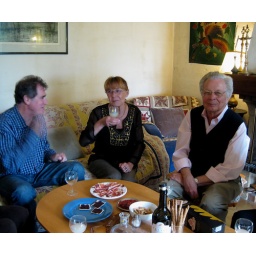
Conversation over jamon and saucisson and a nice bottle of white wine.